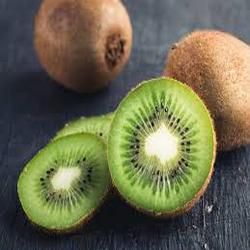
Label: Kiwi